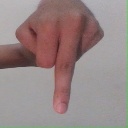
अक्षर: प